Beechcraft MQM-61 Cardinal

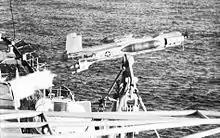
A KDB-1 is launched from

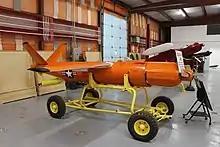
An MQM-61 on display at Aviation Unmanned Vehicle Museum

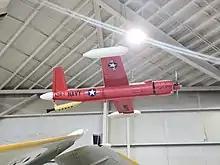
An MQM-61 on display at the USS Alabama Battleship Memorial Park

While the Radioplane BTT was a popular piston-powered target, such a simple target was relatively easy to build and it developed competition. In 1955 Beechcraft designed the Model 1001, as the initial version of this target drone was designated, in response to a US Navy requirement for gunnery and air-to-air combat training. Production of the type began in 1959, with the drone being given the Navy designation of KDB-1, later MQM-39A. The Model 1001 led to the similar Model 1025 for the US Army, which gave it the MQM-61A designation. Beech also designed a variant powered by a turbojet engine and designated Model 1025TJ, but nobody bought it.